James Fitzjames Stephen

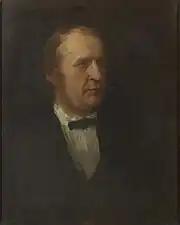
Sir James Fitzjames Stephen, by George Frederic Watts, 1886

After leaving Cambridge, Stephen chose to enter a legal career, though his father had hoped for a clerical career. He was called to the bar in January 1854 by the Inner Temple, and joined the Midland Circuit. His own estimation of his professional success—written in later years—was that in spite of such training rather than because of it, he became a moderately successful advocate and a rather distinguished judge.